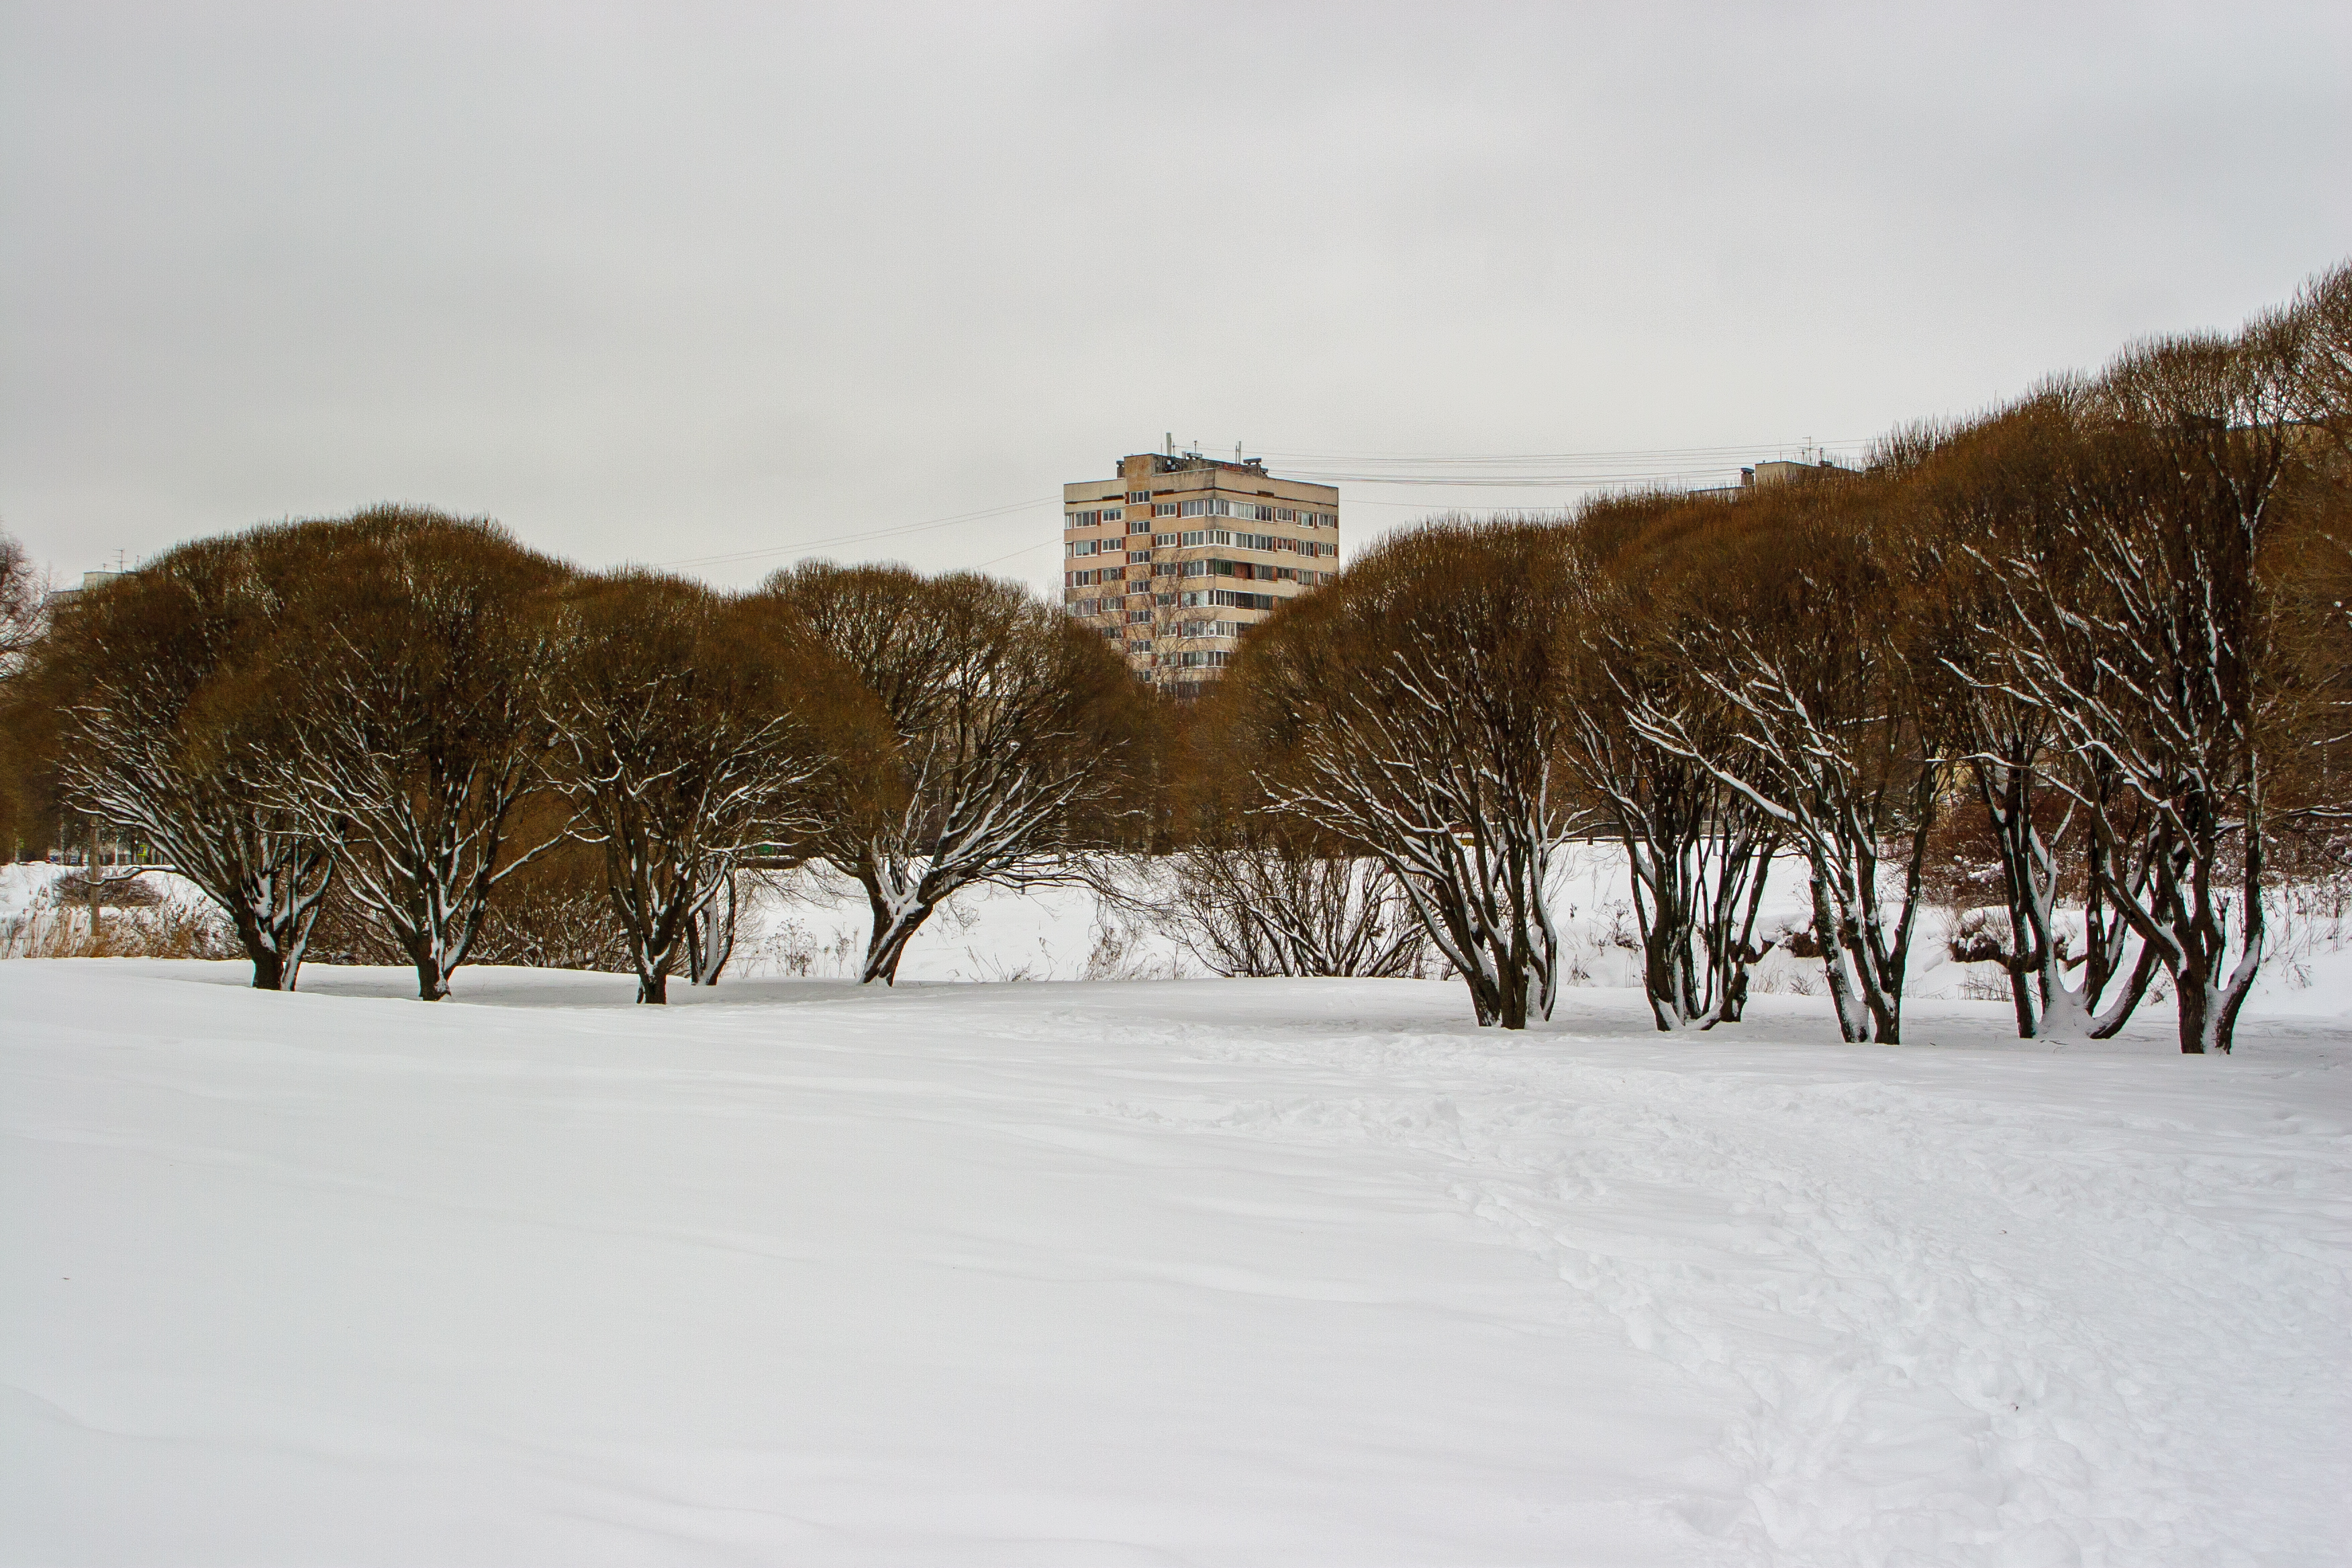
images, sky, plant, building, cloud, snow, natural landscape, twig, tree, branch, water, wood, landscape, grass, Tints and shades, house, horizon, freezing, frost, trunk, event, winter, city, precipitation, plant stem, evening, winter storm